Mahatma Jyotiba Phule Jan Arogya Yojana

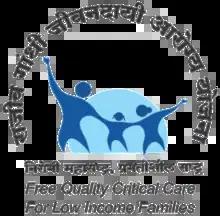
Logo of Rajiv Gandhi Jeevandayee Arogya Yojana

Mahatma Jyotiba Phule Jan Arogya Yojana, previously Rajiv Gandhi Jeevandayee Arogya Yojana (RGJAY), is a Universal health care scheme run by the Government of Maharashtra for the poor people of the state of Maharashtra who holds one of the 4 cards issued by the government; Antyodaya card, Annapurna card, yellow ration card or orange ration card. The scheme was first launched in 8 districts of the Maharashtra state in July 2012 and then across all 35 districts of the state in November 2015. It provides free access to medical care in government empanelled 488 hospitals for 971 types of diseases, surgeries and therapies costing up to Rs.1,50,000 per year per family (Rs.2,50,000 only for renal transplant). As of 17 January 2016, around 11.81 lakh procedures amounting to Rs.1827 crore have been performed on patients from 7.13 lakh beneficiary families which includes over 7.27 lakh surgeries and therapies. The scheme is called successful amid some allegations of hospitals directly or indirectly causing patients to incur out-of-pockets expenses on some part of the treatment.